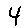
Label: 4